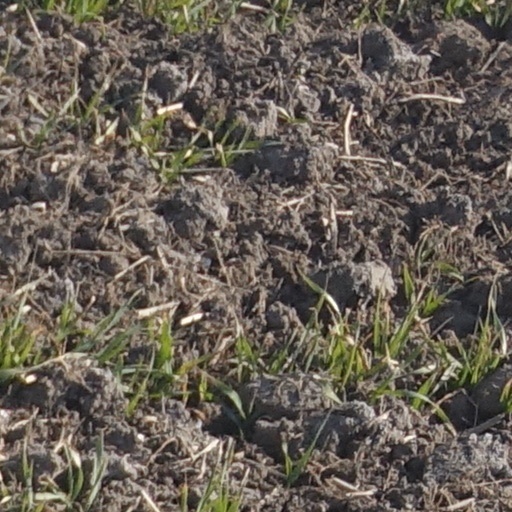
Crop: wheat